Milford Haven

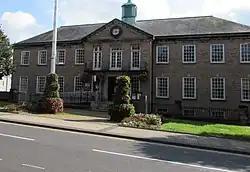
Milford Haven Town Hall

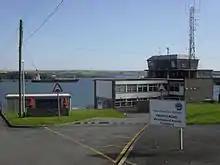
Milford Haven Port Authority

There are two tiers of local government covering Milford Haven, at community (town) and county level: Milford Haven Town Council and Pembrokeshire County Council. Milford Haven Town Council is based at Cemetery Lodge on Thornton Road, Milford Haven.